Surface-supplied diving

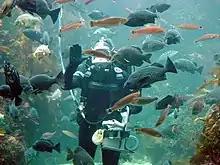
Surface-supplied diver at the Monterey Bay Aquarium, Monterey, California

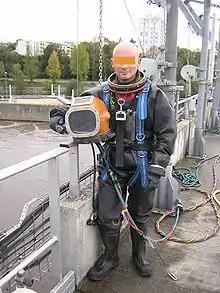
Free flow helmets are commonly used for diving in contaminated water

Surface-supplied diving is a mode of underwater diving using equipment supplied with breathing gas through a diver's umbilical from the surface, either from the shore or from a diving support vessel, sometimes indirectly via a diving bell. This is different from scuba diving, where the diver's breathing equipment is completely self-contained and there is no essential link to the surface. The primary advantages of conventional surface supplied diving are lower risk of drowning and considerably larger breathing gas supply than scuba, allowing longer working periods and safer decompression. It is also nearly impossible for the diver to get lost. Disadvantages are the absolute limitation on diver mobility imposed by the length of the umbilical, encumbrance by the umbilical, and high logistical and equipment costs compared with scuba. The disadvantages restrict use of this mode of diving to applications where the diver operates within a small area, which is common in commercial diving work.